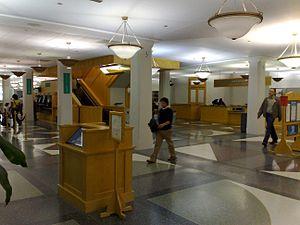
3e niveau de la Harold Washington Library (Chicago)
La Harold Washington Library est la principale bibliothèque municipale de Chicago. Elle doit son nom à Harold Washington qui fut maire de Chicago entre 1983 et 1987. Elle est située dans le sud du secteur financier du Loop, au 400 South State Street. Sa superficie est d'environ 68 000m², répartis sur 9 étages et abrite plus de neuf millions d'ouvrages en 2003. Le budget de construction de l'édifice était de 140 millions de dollars. La Harold Washington Library fait partie de la Chicago Public Library, qui est un vaste réseau de bibliothèques publiques contrôlé et géré par la ville de Chicago.